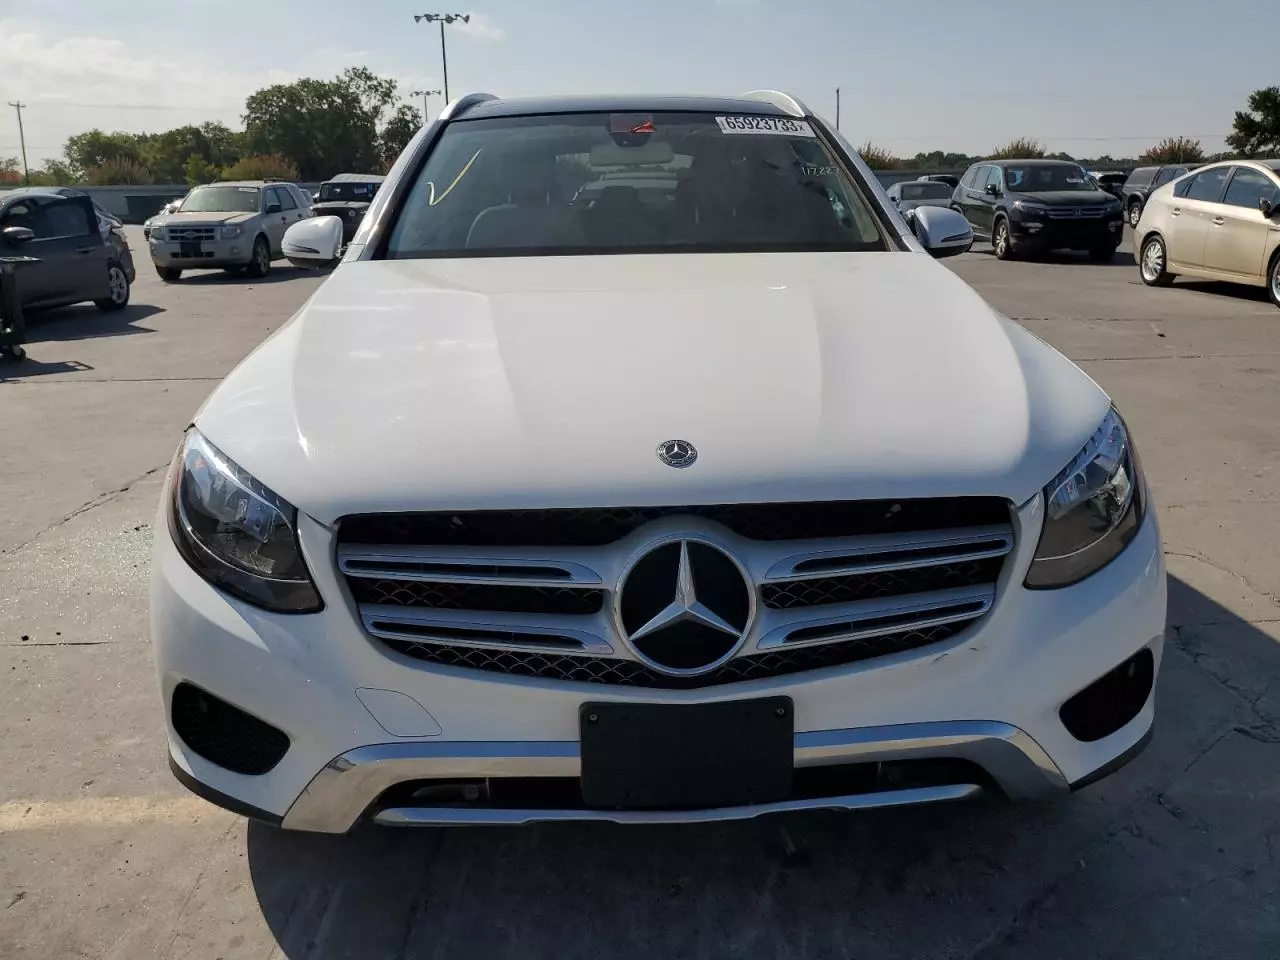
Aucun dommage détecté.
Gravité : aucun